Night Watch (Lukyanenko novel)

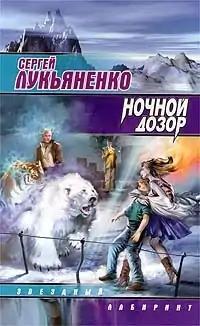
First edition cover in Russian

Night Watch is a fantasy novel by the Russian author Sergei Lukyanenko, the first to feature his fictional world of "The Others". The book was first published in Russia by AST in 1998. The story revolves around a confrontation between two opposing supernatural groups (known as "Others"): the Night Watch, an organization dedicated to policing the actions of the Dark Others—and the Day Watch, which polices the actions of the Light Others.